Broads Society

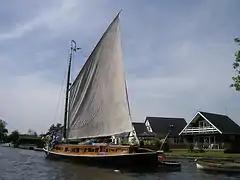
Hathor, a Norfolk Wherry

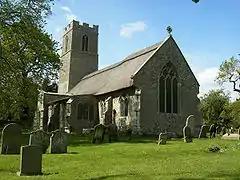
Irstead Shoals

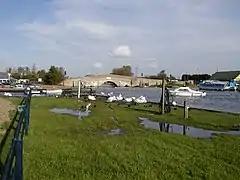
Potter Heigham Bridge

The Broads Society is a waterway society in Norfolk and Suffolk, England, UK.